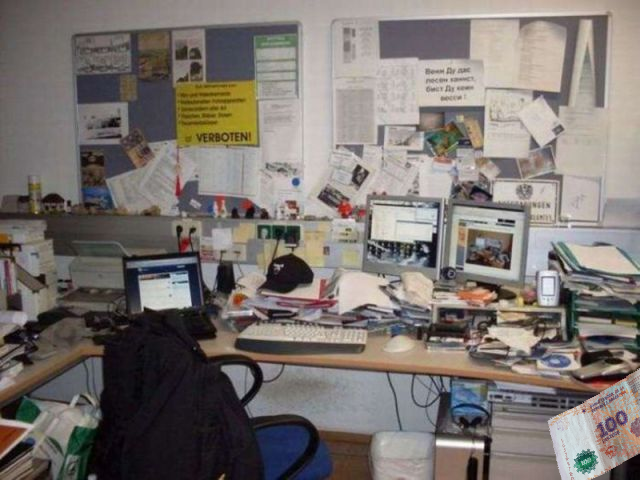
Denominación: 100